Mother Heroine

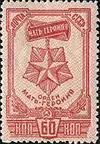
USSR 1945 stamp

The honorary title "Mother Heroine" was established on 8 July 1944 by Decree of the Presidium of the Supreme Soviet. Its statute, including multiple increases in available state pensions for these families or single mothers, was amended 15 times from its original establishment until the last amendment contained in Decree number 20 of the Presidium of the Supreme Soviet of 7 May 1986.